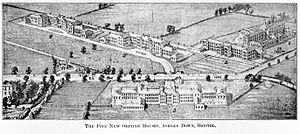
George Müller, né le 27 septembre 1805 à Kroppenstedt en Prusse et décédé le 10 mars 1898 à Bristol en Angleterre, est un évangéliste chrétien appartenant aux Assemblées de Frères, et directeur de l'orphelinat d'Ashley Down à Bristol.